Tetê

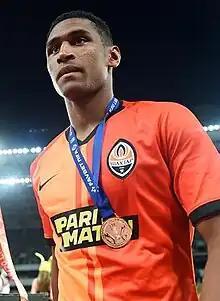
Tetê with Shakhtar Donetsk in 2021

Mateus Cardoso Lemos Martins (born 15 February 2000), commonly known as Furacao Tetê, is a Brazilian professional footballer who plays as a winger for Greek Super League club Panathinaikos.